Auletta

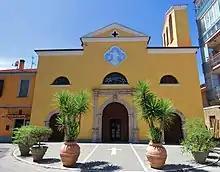
S. Nicola Di Mira church.

According to a legend retold by historian Giovan Battista Pacichelli, the name of Auletta would stem from Auleto, one of Aeneas' companions. Another suggested origin is "olea", the Latin word for "oil", and the town is mentioned as "Olibola" in 1095 and "Olivola" in 1131.